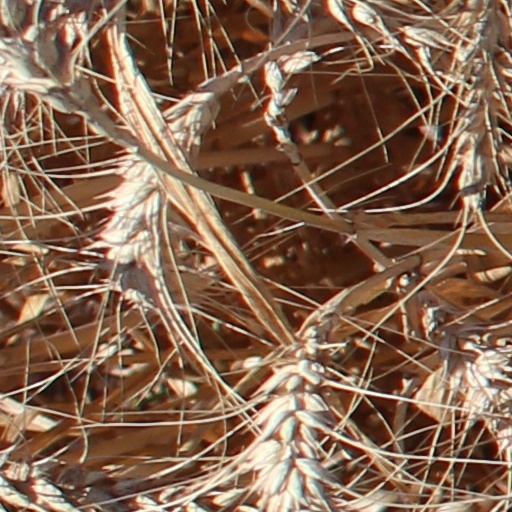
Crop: wheat